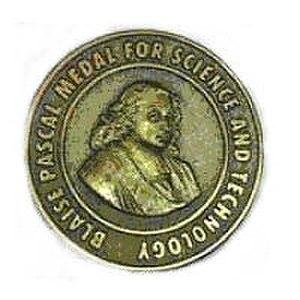
Médaille Blaise Pascal
L'Académie européenne des sciences, en anglais European Academy of Sciences, est une organisation non gouvernementale indépendante à but non lucratif rassemblant des chercheurs et ingénieurs désireux de s'engager à promouvoir la science et de la technologie et à favoriser le développement économique et social.